Pattie Boyd

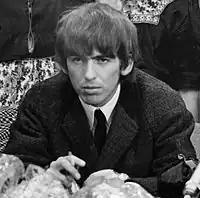
George Harrison at a Beatles press conference in June 1964. Boyd's demand as a model was greatly increased by her romantic involvement with Harrison.

In early 1964, Boyd appeared in a television advertising campaign for Smith's crisps, directed by Richard Lester. Lester then cast her as a schoolgirl in the Beatles' 1964 film "A Hard Day's Night", where she met and befriended the group's lead guitarist, George Harrison. Boyd's modelling career skyrocketed as a result of her subsequent romantic involvement with Harrison. She recalls that further assignments for "Vogue" and "Vanity Fair" were the result, along with jobs for "Tatler" (with photographer Jeanloup Sieff), more TV commercials, for Smith's and for L'Oréal's Dop shampoo brand, and advertisements in newspaper fashion pages.